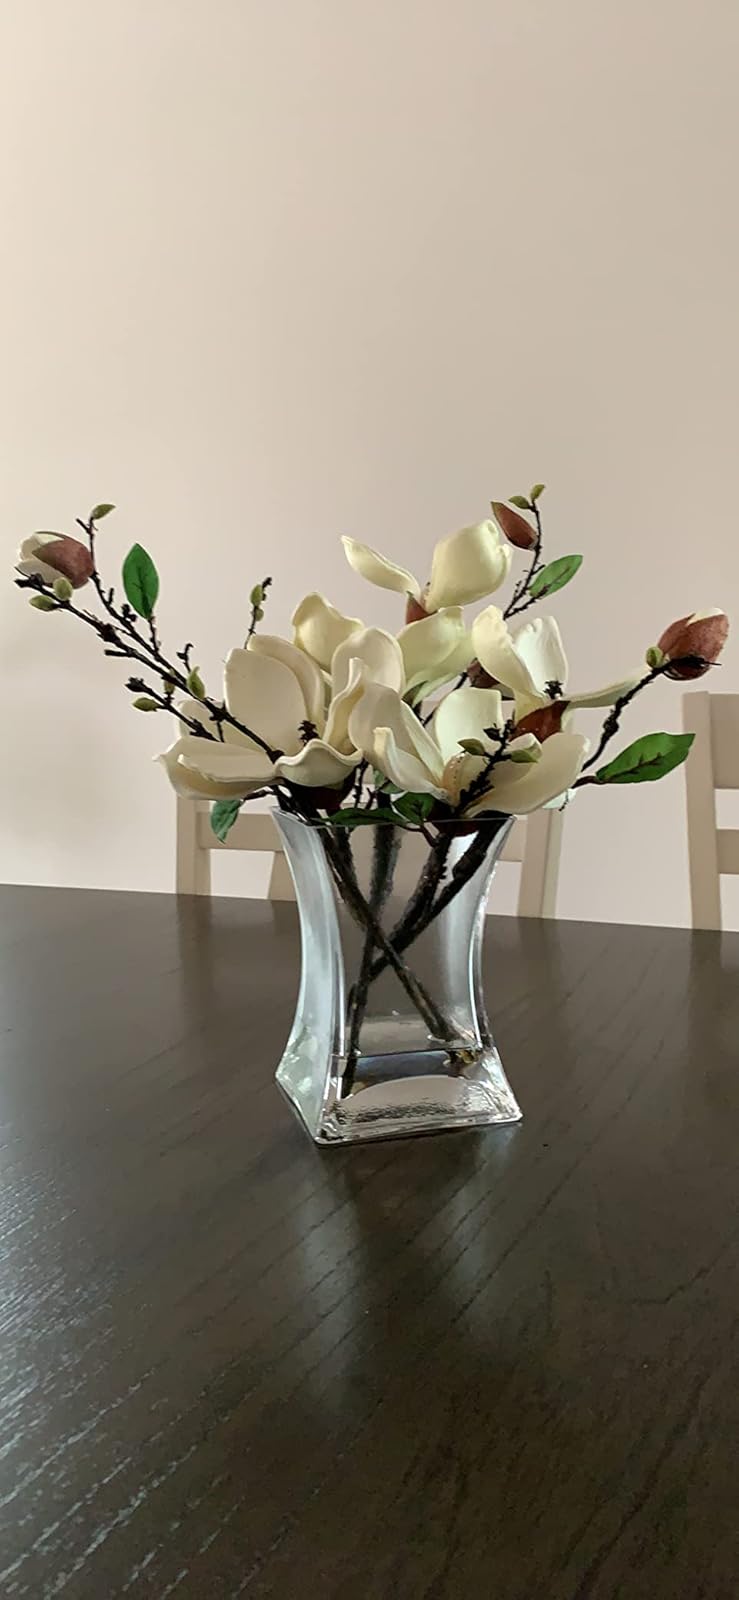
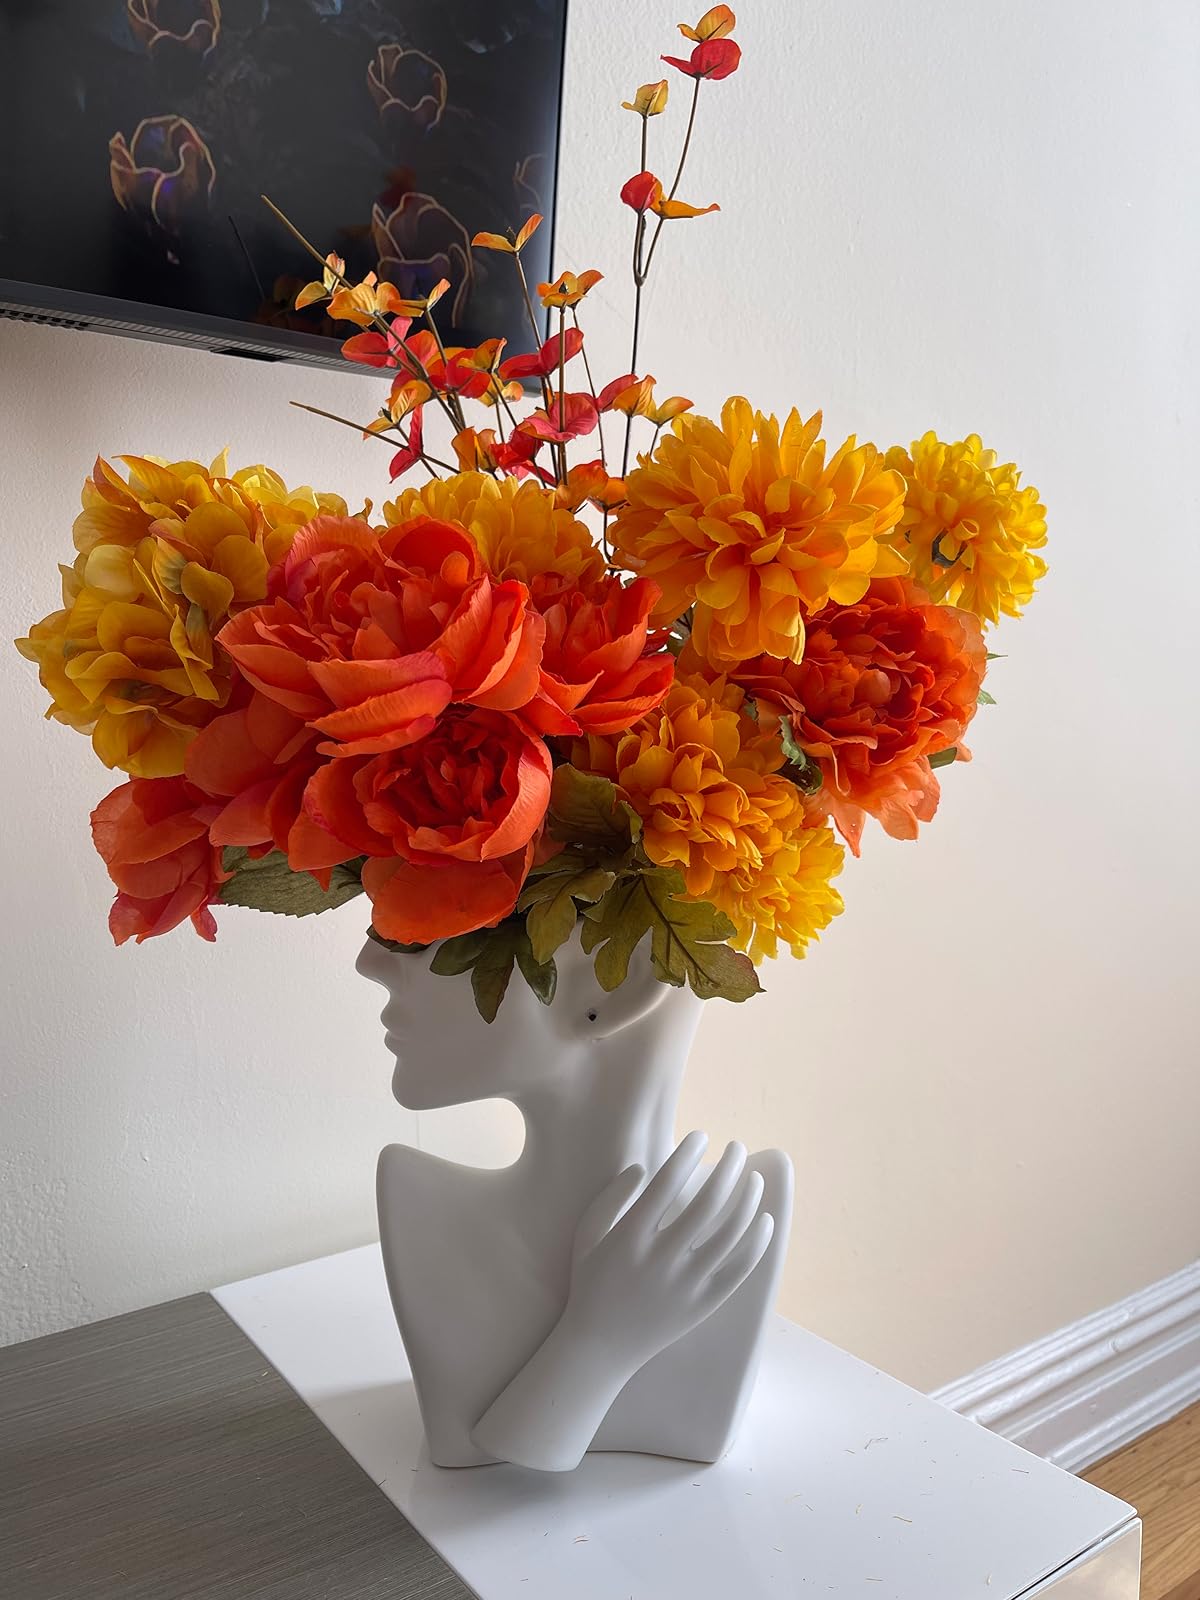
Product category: vase
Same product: no